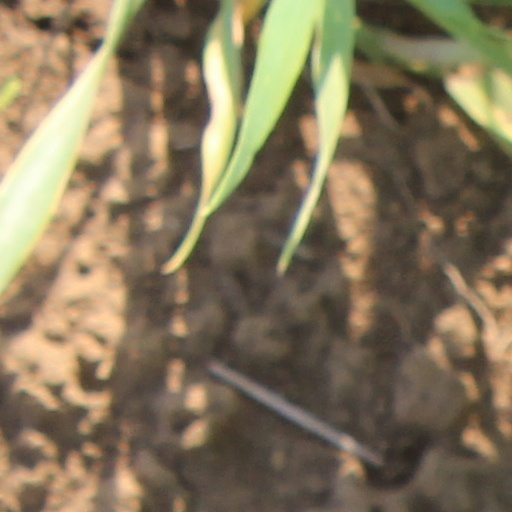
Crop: wheat